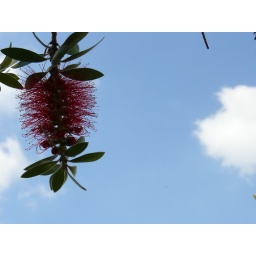
just a tiny red flower in the sky